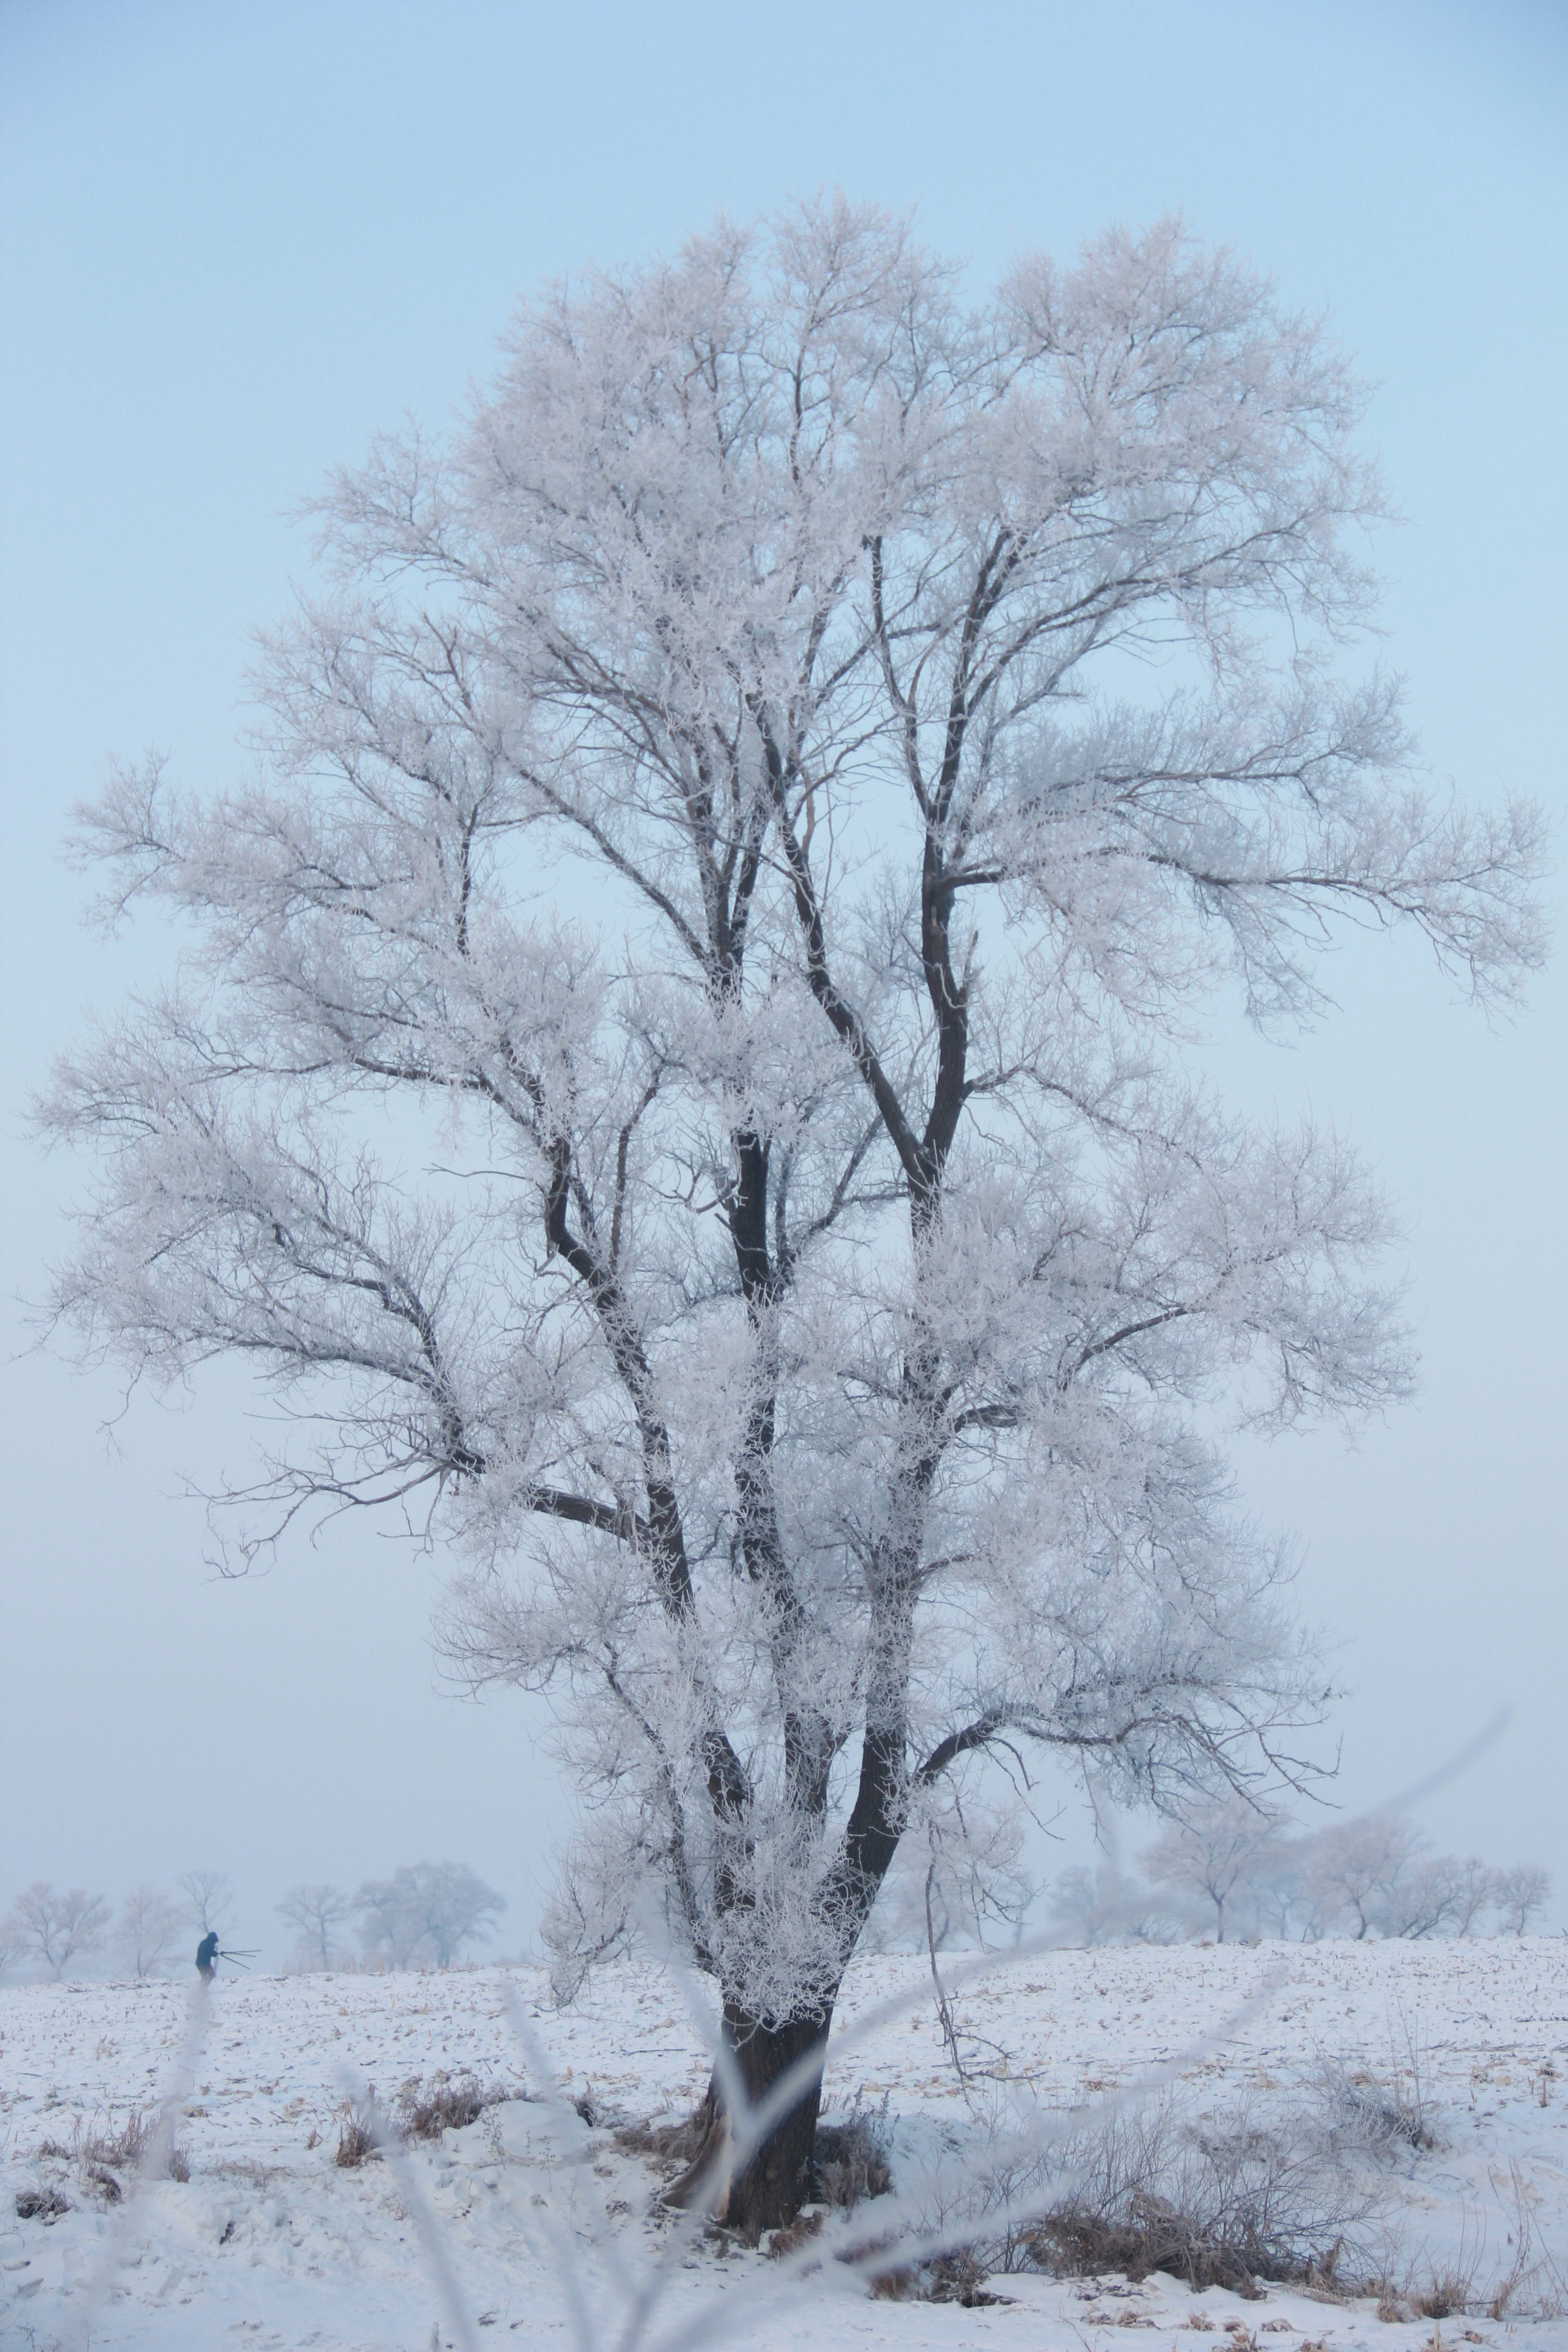
tree, branch, snow, winter, plant, frost, birch, weather, season, freezing, woody plant, land plant, winter storm